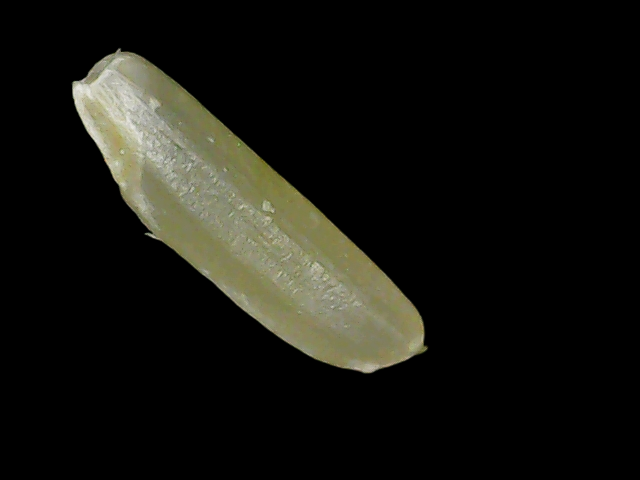
Rice variety: Binadhan21